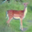
Label: deer